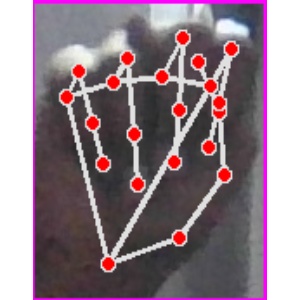
अक्षर: न